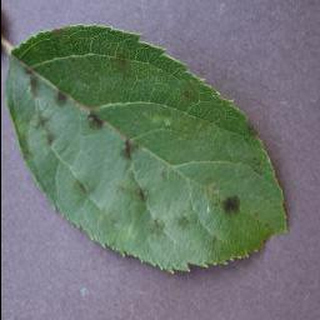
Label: apple_apple_scab